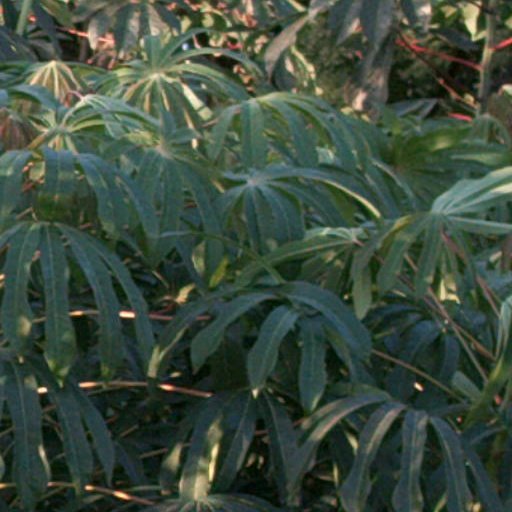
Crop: cassava